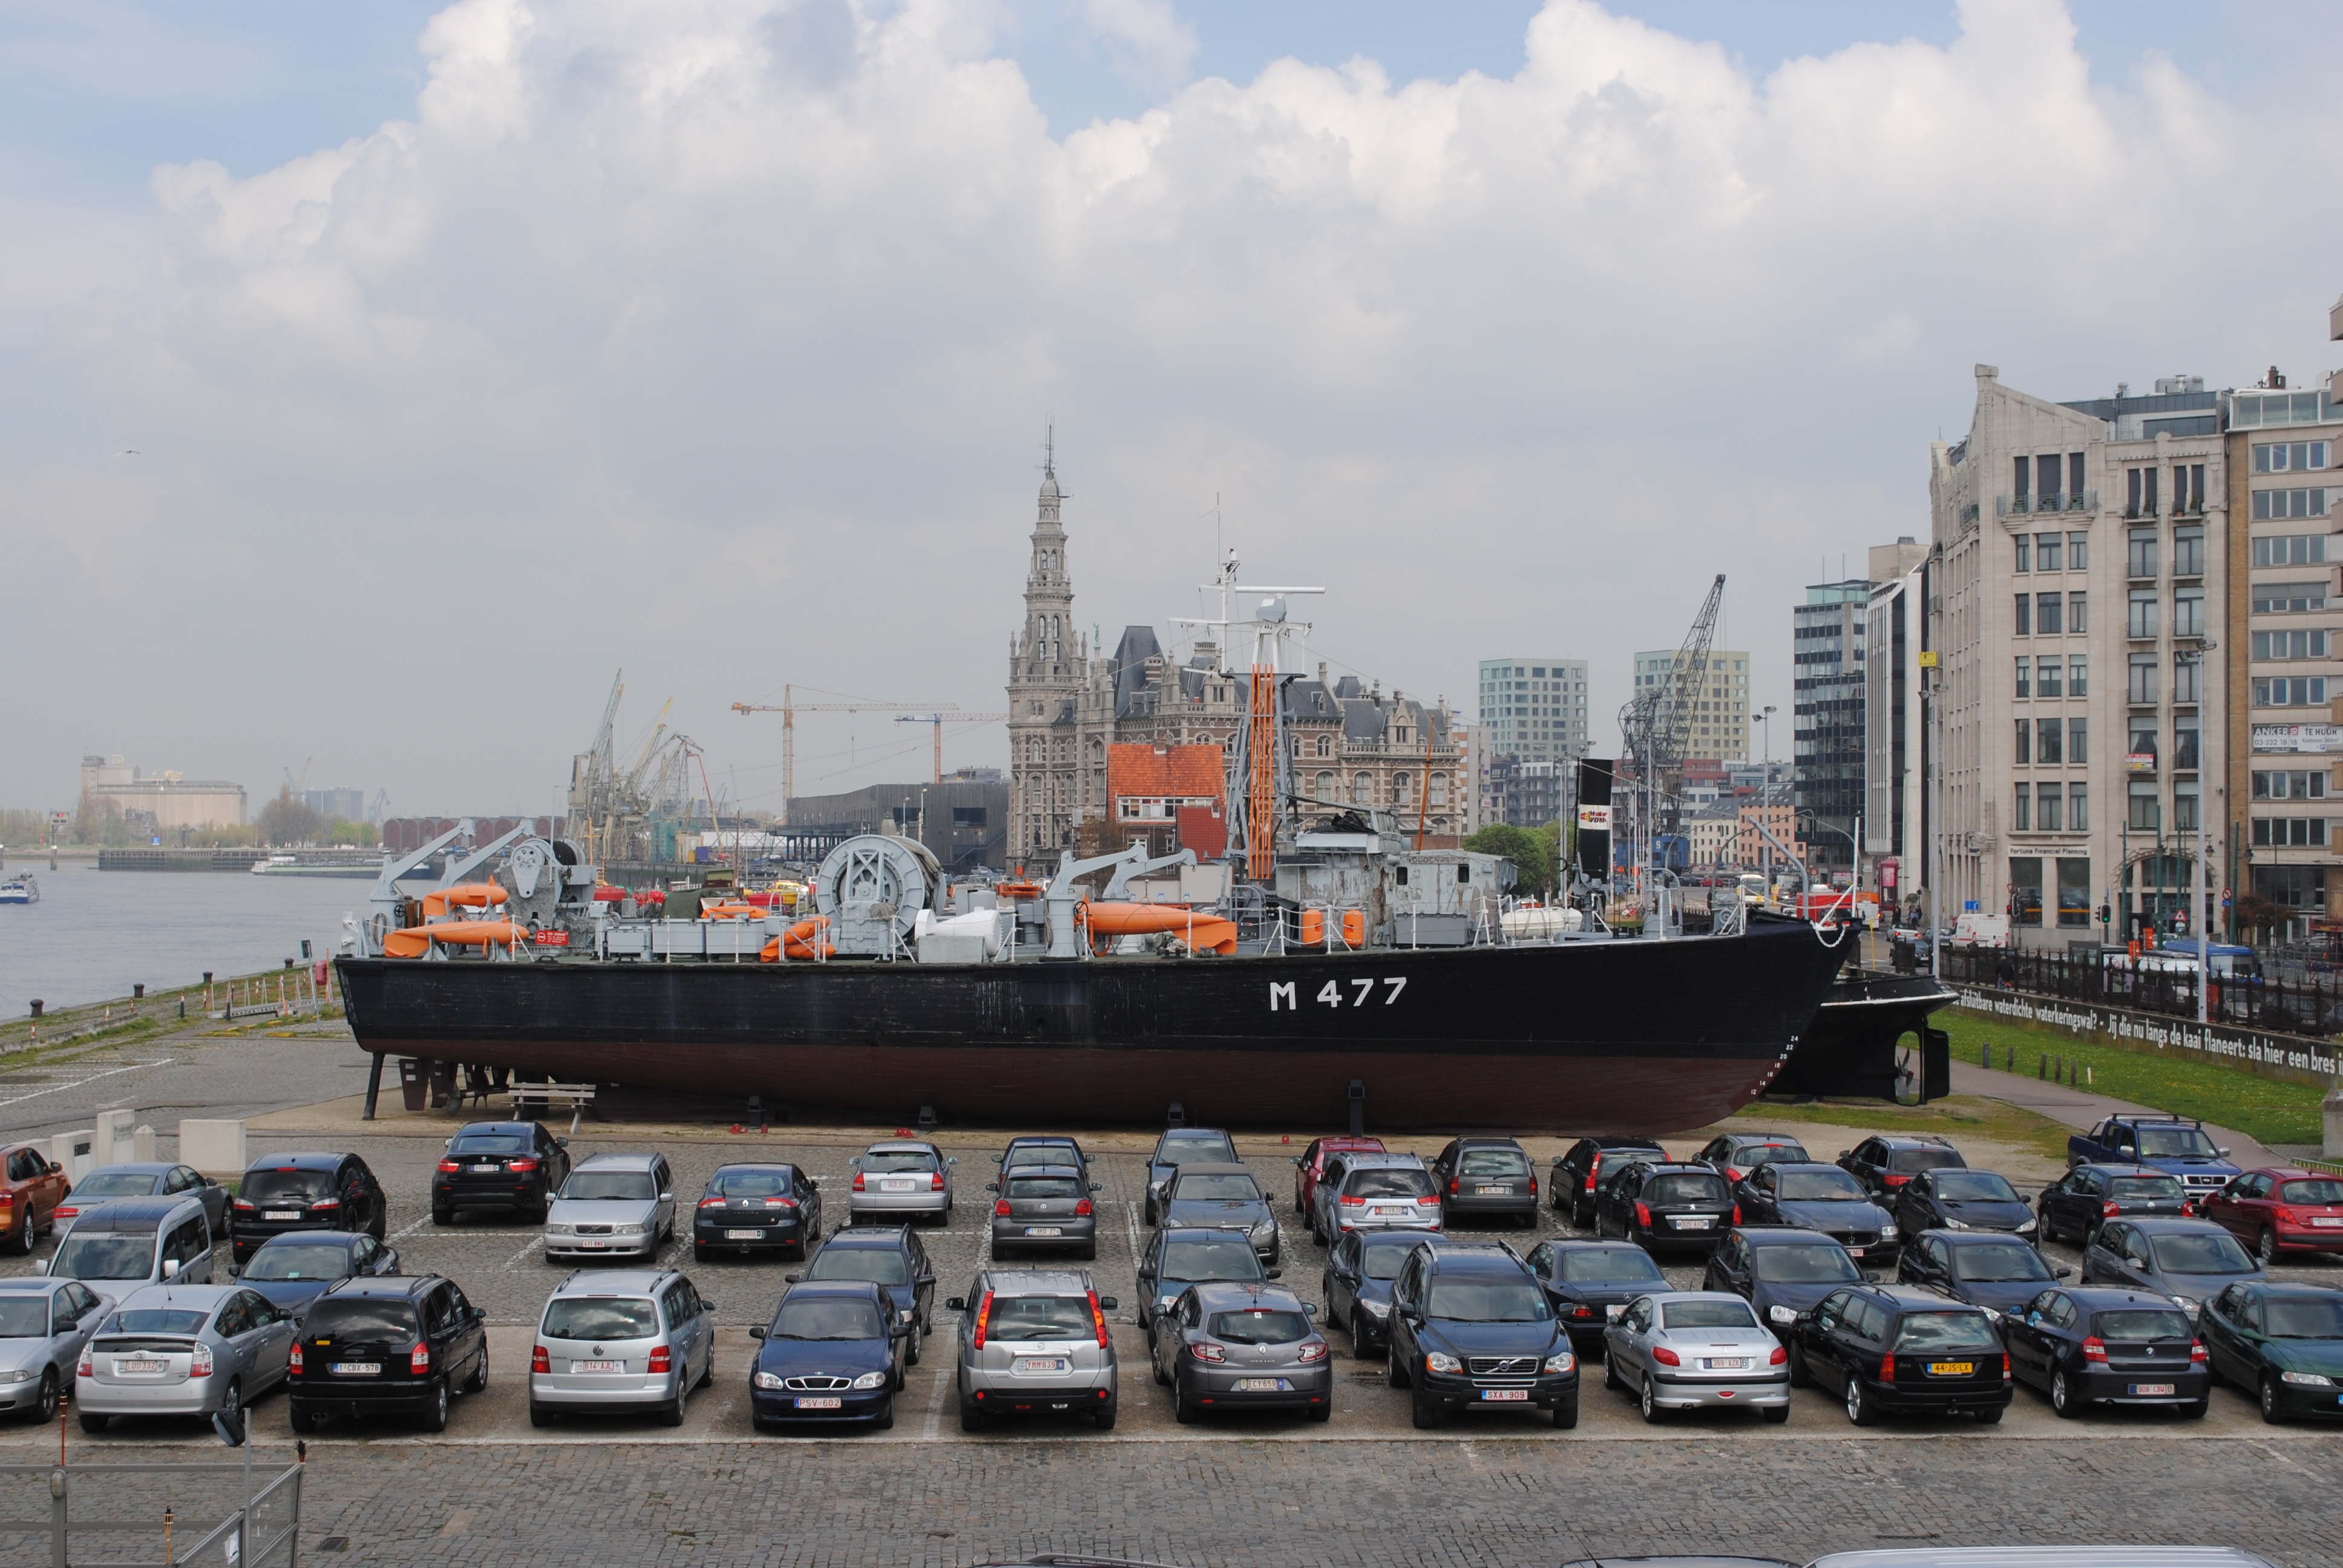
sea, coast, sky, boat, ship, transport, vehicle, harbor, port, cargo ship, waterway, ferry, infrastructure, channel, tugboat, watercraft, container ship, freight transport